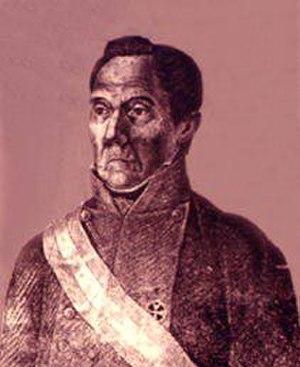
Gabino Gaínza y Fernández de Medrano né le 20 octobre 1753 ou 1760 à Vizcaya au Pays basque espagnol et mort vers 1829 à Mexico est un militaire et homme politique espagnol qui a combattu pendant les guerres d'indépendance d'Amérique latine, d'abord dans l'armée royale au Chili, puis pour la cause indépendantiste en Amérique centrale dont il devient le premier président intérimaire.